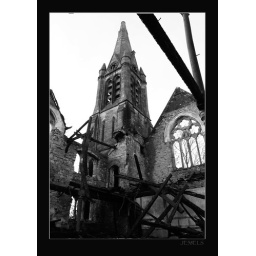
The majestic Clock Tower standing proud against the ruins.  Curiously the clock faces all display different times ...